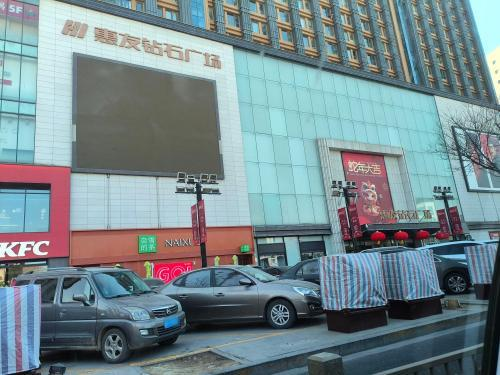
地标名称：惠友钻石广场
所在城市：保定市·涿州市